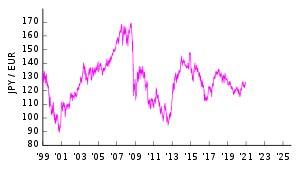
Le yen est la monnaie officielle du Japon.